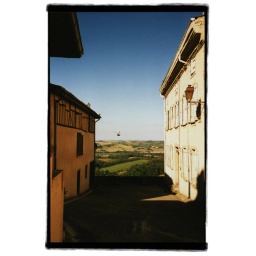
A pigeon flying against a background of French fields, seen through a narrow street of a picturesque hilltop village.Carla-Bayle, France, July 1999.